WNXR

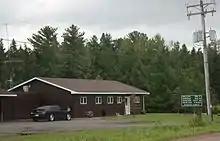
Studios

WNXR (107.3 FM) is a radio station broadcasting a classic hits format. Licensed to Iron River, Wisconsin, the station is currently owned by Heartland Comm. License, LLC, and features programming from United Stations Radio Networks. It serves Ashland and Bayfield counties, and has a rimshot signal to the Duluth area.